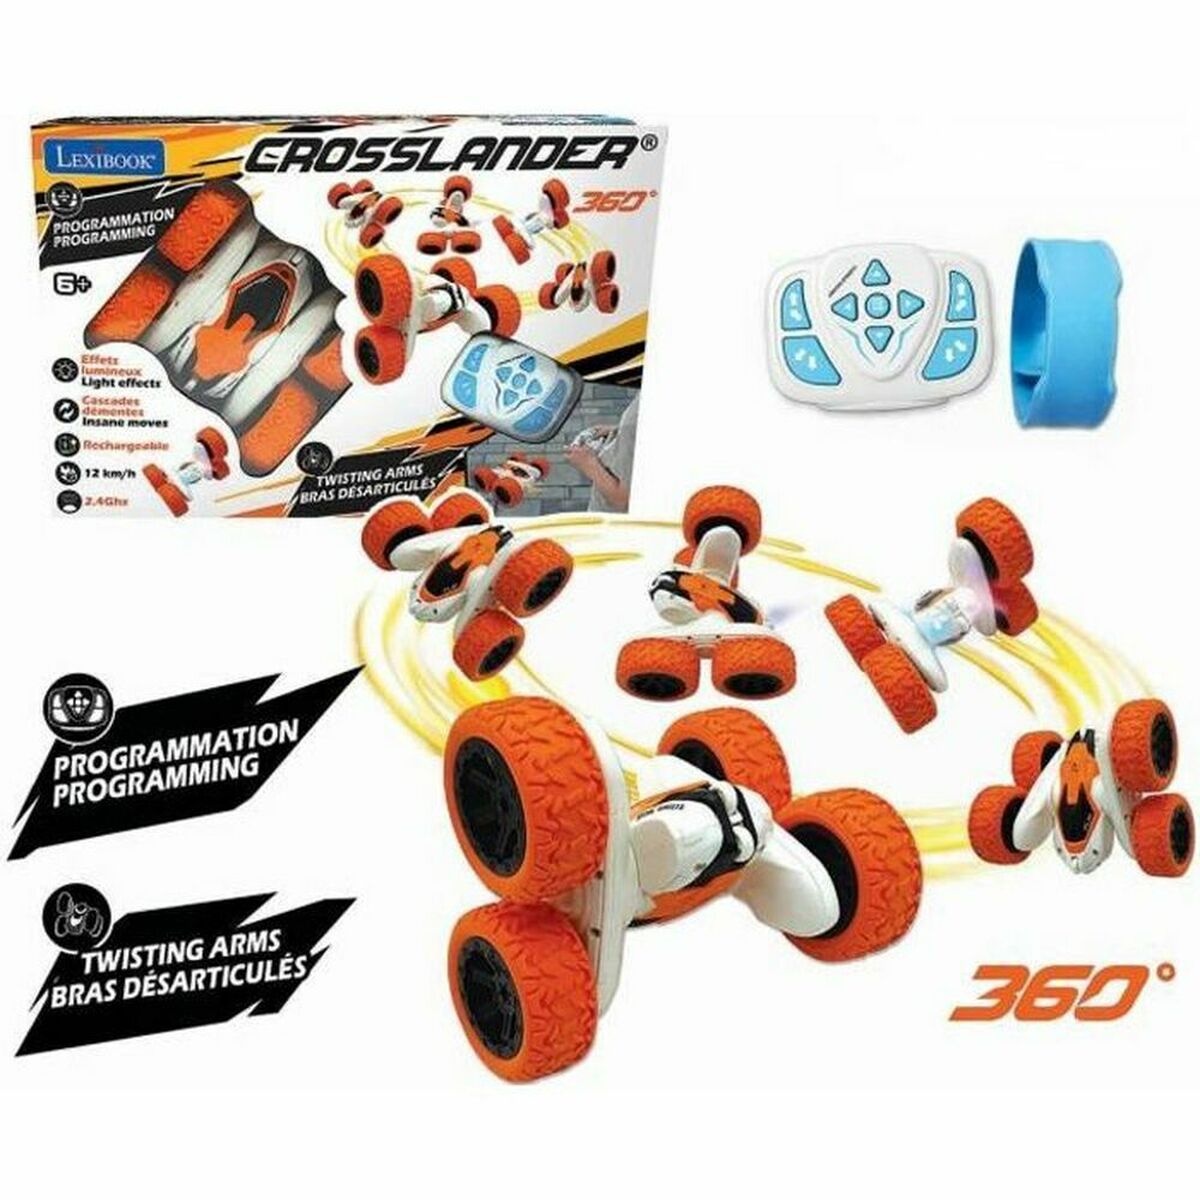
Fahrzeug Fernsteuerung Lexibook RC20
Für unsere Kinder möchten wir nur das Beste, und deshalb möchten wir Ihnen Fahrzeug Fernsteuerung Lexibook RC20 vorstellen, perfekt für alle, die qualitativ hochwertige Produkte für die Kleinsten suchen. Kaufen Sie Lexibook zu den besten Preisen! Farbe: Orange Gewicht: 0,5 kg Empfohlenes Alter: + 3 jahre General Product Safety Regulations information: LEXIBOOK IBERICA,S.L. CALLE DIEGO DE LEON, 47, 28006 MADRID (MADRID – España) 28006 - Madrid +34915488932 soportetecnico@support.lexibook.com https://www.lexibook.es/
Brand: Lexibook
Category: Toys & Games > Toys > Remote Control Toys > Remote Control Cars & Trucks